San Baudelio de Berlanga

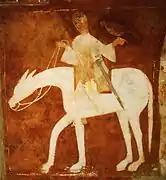
A Falconer. Remain inside the hermitage.

The Last Supper fills the rest of the north wall. Jesus is seated behind a table with a white cloth in the center of the composition. Many of the disciples are depicted holding knives and raising their hands as if to ask "is it me Lord?" when Jesus says "One of you will betray me." We see St. John at Jesus's bosom and Judas in the front of the composition. The food they are eating seem to be loaves and fish with Judas touching the fish in a bowl. As is customary, St. Peter is featured with a white beard and balding. St. Paul is also portrayed with white hair and a pointed beard, even though he was not one of the original disciples.